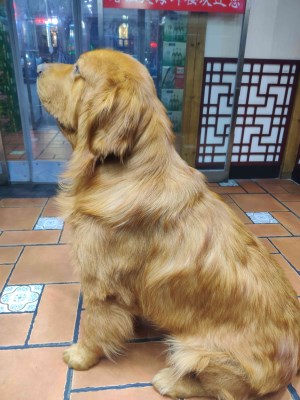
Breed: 5355-n000126-golden_retriever